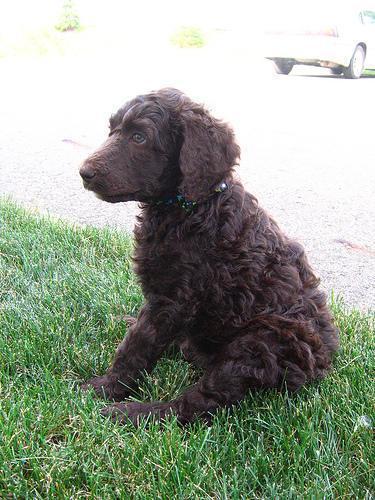
standard_poodle